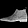
Label: Ankle boot